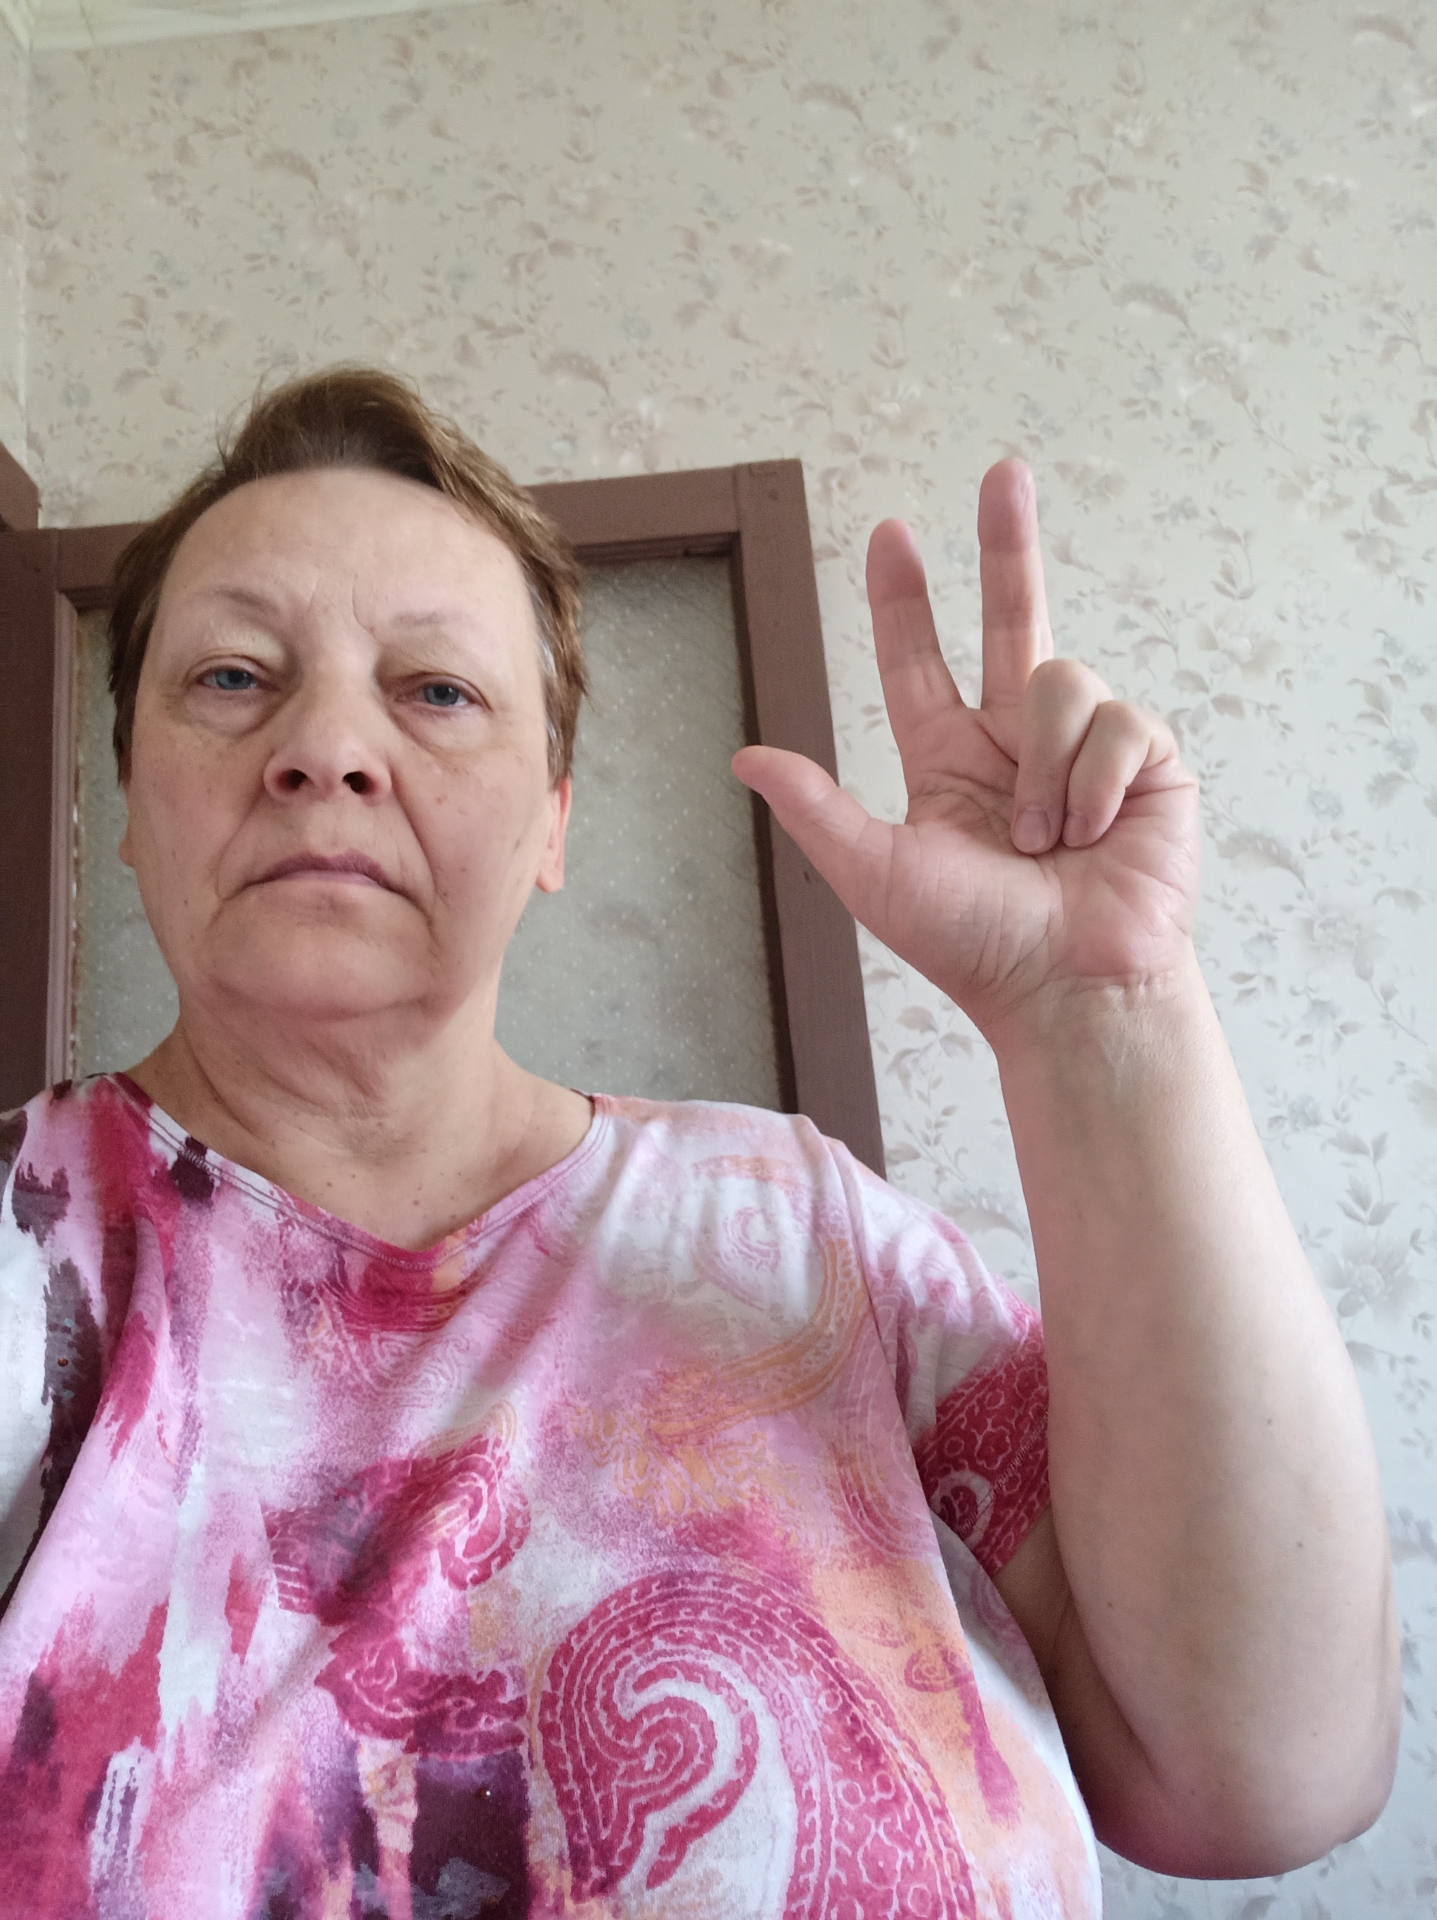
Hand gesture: three2